Impossible on Saturday

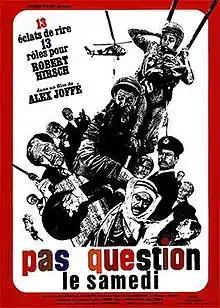

Impossible on Saturday ("lit." "No question Saturday") is a 1965 Italian-French-Israeli comedy film co-production directed by Alex Joffé.